Osias Beert

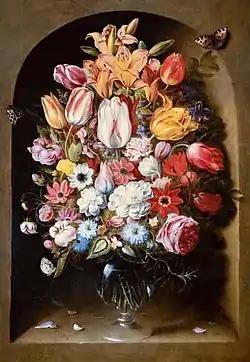
"Bouquet in a niche"

Osias Beert or Osias Beert the Elder (c. 1580 – 1623) was a Flemish painter active in Antwerp who played an important role in the early development of flower and "breakfast"-type still lifes as independent genres in Northern European art. He has been recognized as one of the most influential artists of the earliest generation of still life painters in Flanders. He contributed in particular to the development of still lifes placed on table tops featuring festive culinary delights as well as of sumptuous floral bouquets, typically displayed in Wan Li vases.